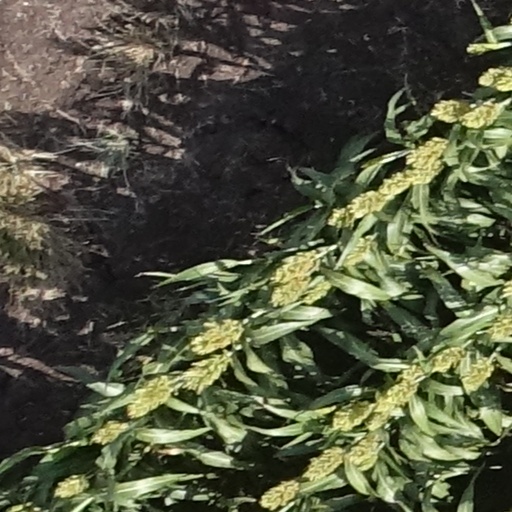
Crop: sorghum